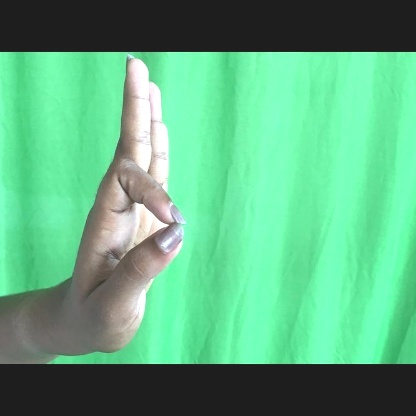
Mudra: Aralam